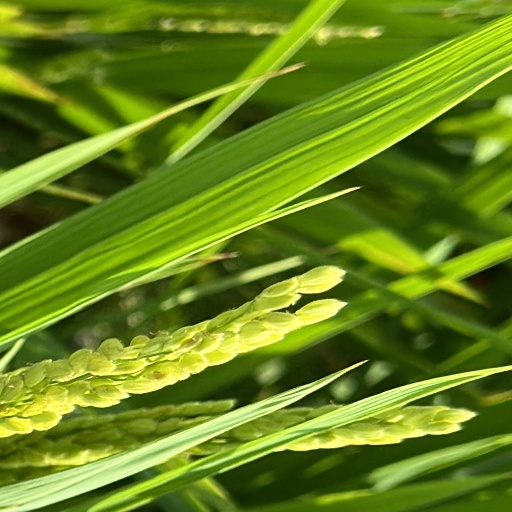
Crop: rice